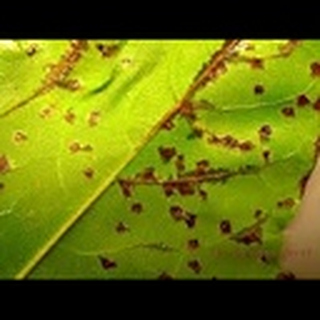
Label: cotton_bacterial_blight